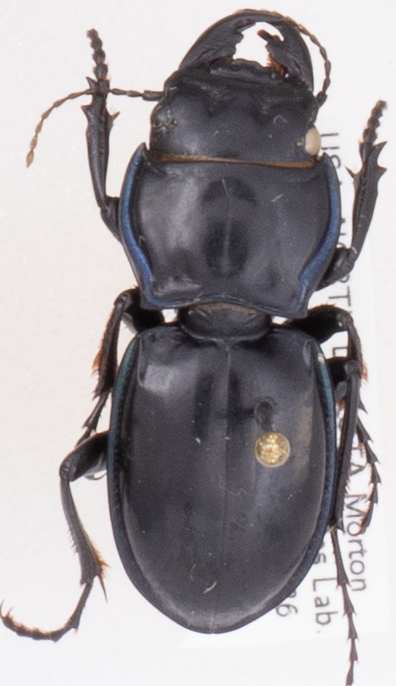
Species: Pasimachus elongatus
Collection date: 2019-09-03
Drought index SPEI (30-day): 0.946
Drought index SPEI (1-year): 1.01
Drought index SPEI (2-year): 0.866